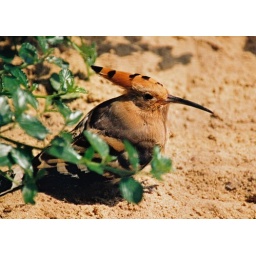
Beautiful little bird in the sand